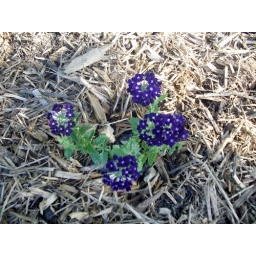
One of the flowers planted in the front yard flower bed.